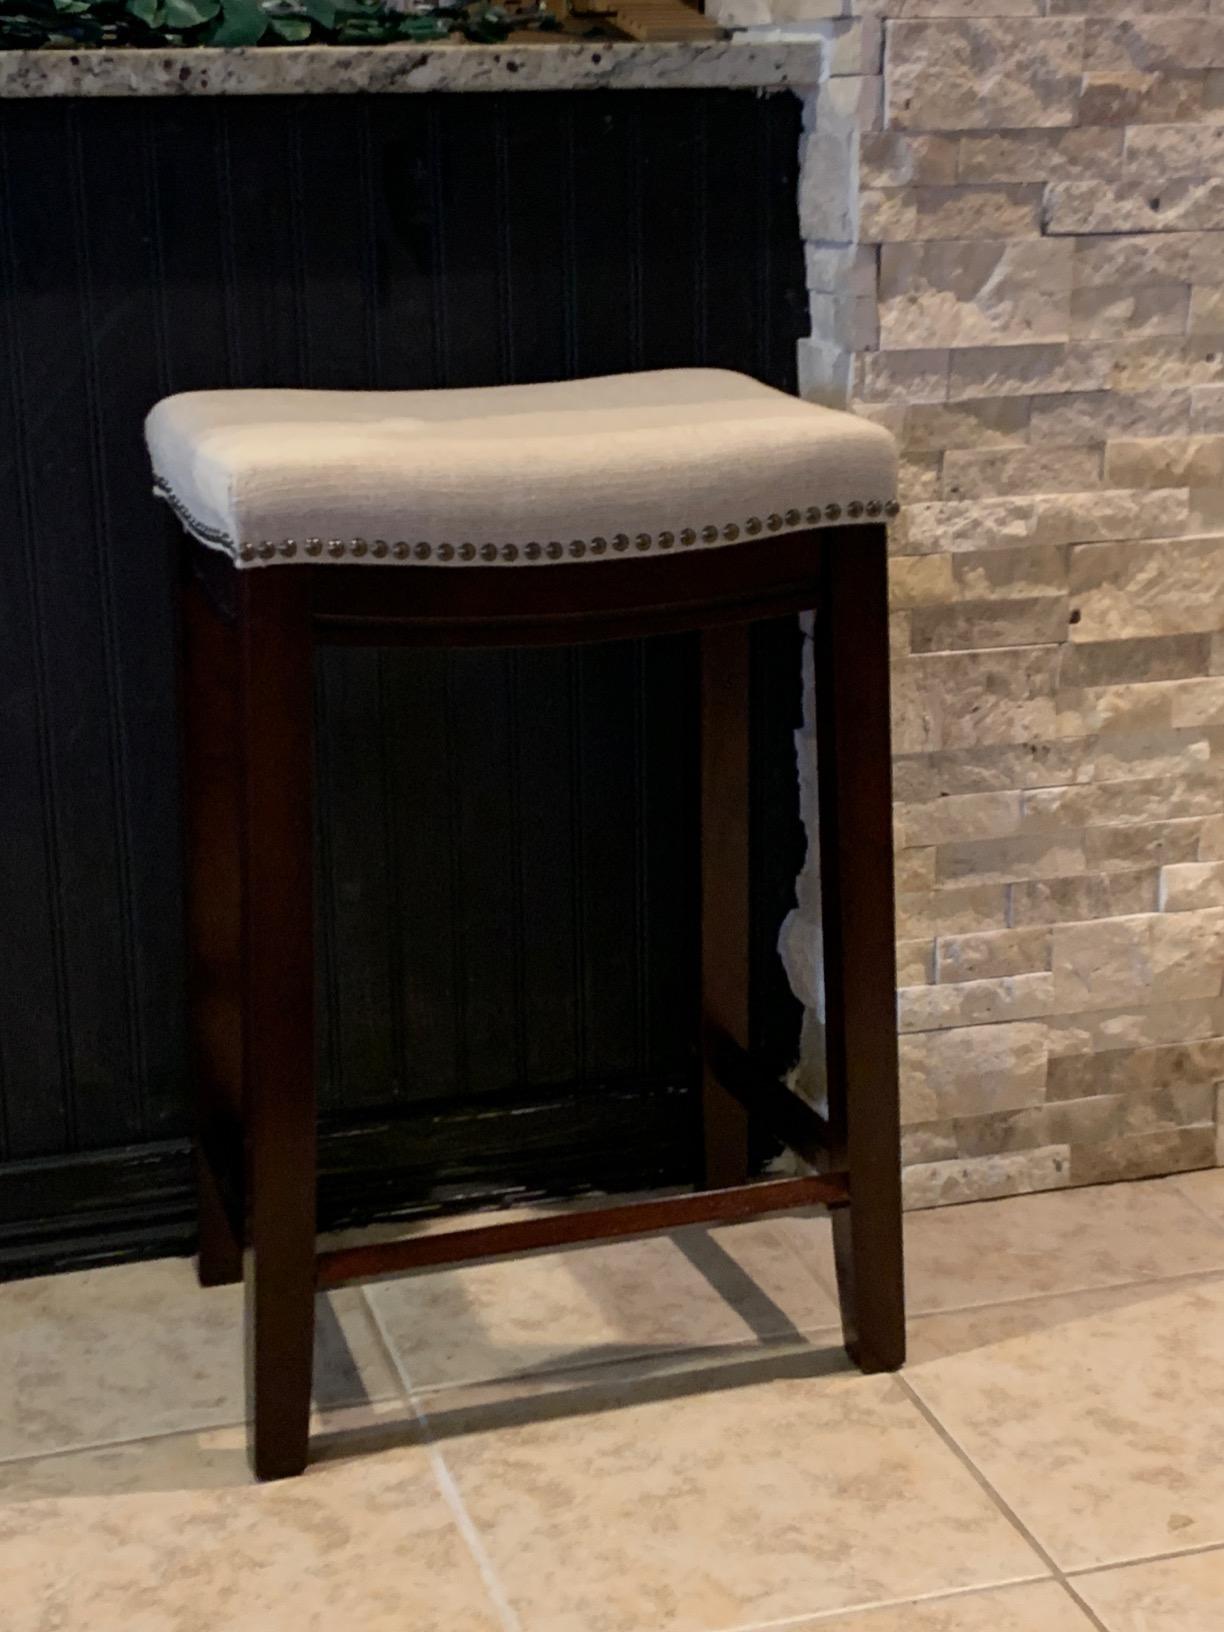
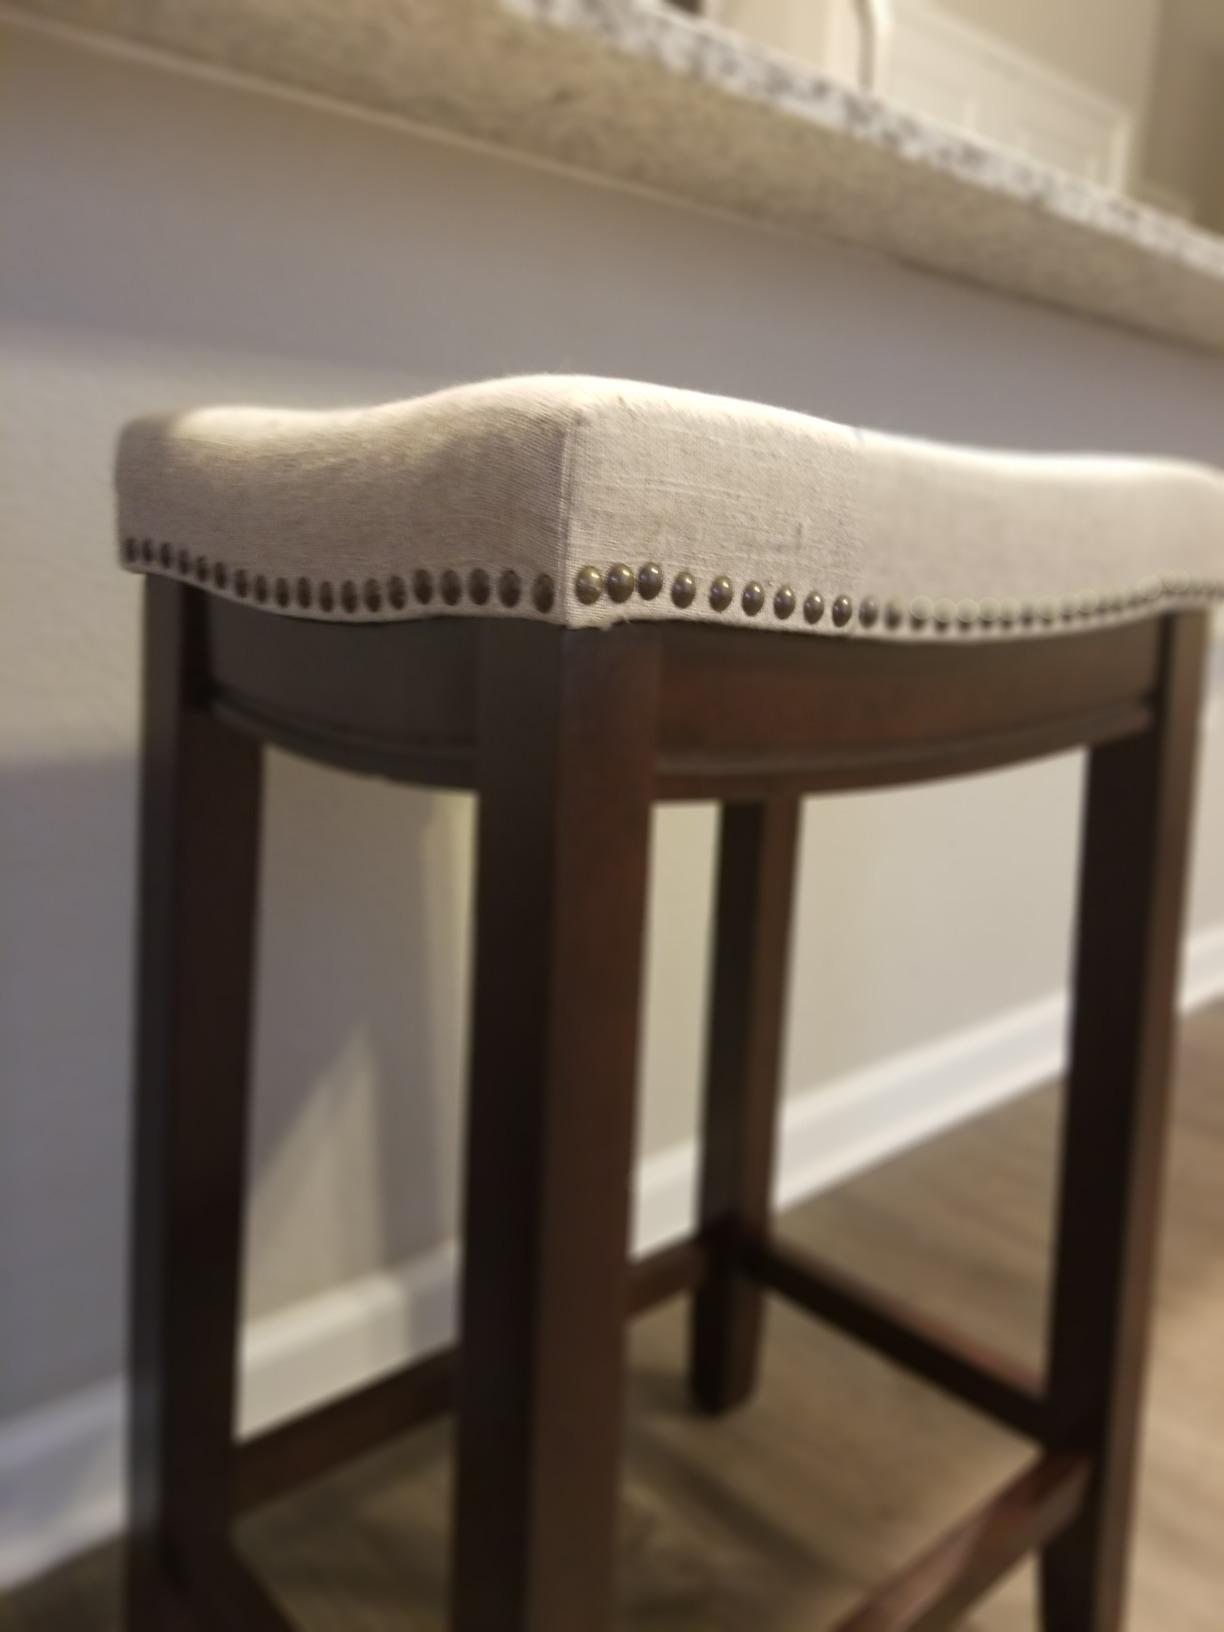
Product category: stool
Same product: yes